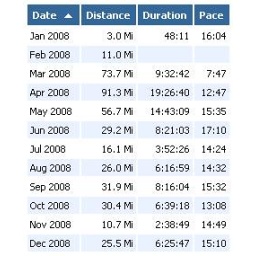
the green girl's running mileage by month for 2008